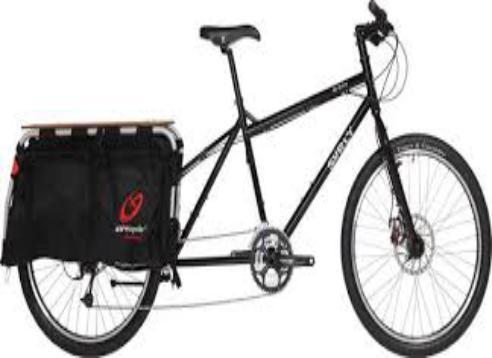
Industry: Sports